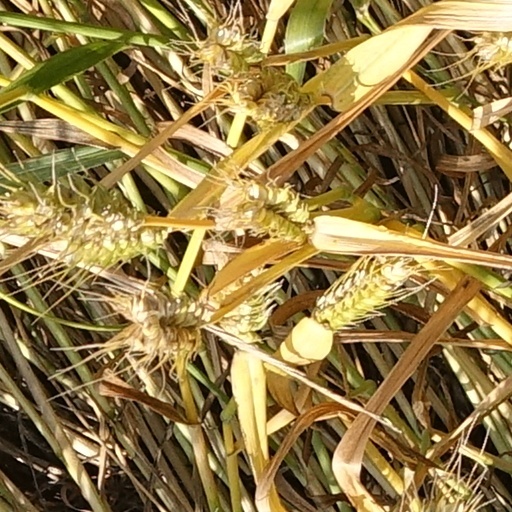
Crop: wheat